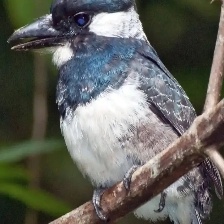
Species: BLACK BREASTED PUFFBIRD
Scientific name: NOTHARCHUS PECTORALIS